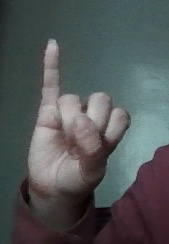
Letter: meem